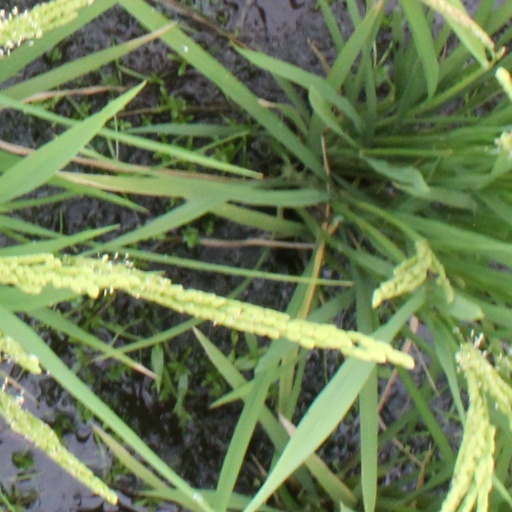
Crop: rice